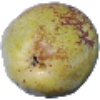
Label: pear_williams